George Washington's relations with the Iroquois Confederacy

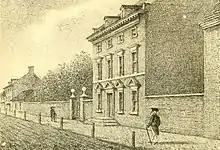
The President's House, Washington’s Philadelphia residence where diplomatic dinners took place.

On February 4, 1793, President Washington hosted a diplomatic dinner at his residence on Market Street in Philadelphia. Attendees included Thomas Jefferson, Henry Knox, Edmund Randolph, and eight Native American delegates—six men and two women—accompanied by interpreters. These delegates represented the Piankashaw, Peoria, Potawatomi, Kaskaskia, and Mascouten nations. Prior to the dinner, they prepared speeches, wampum belts, and a ceremonial calumet (pipe of peace).